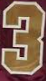
Number: 3